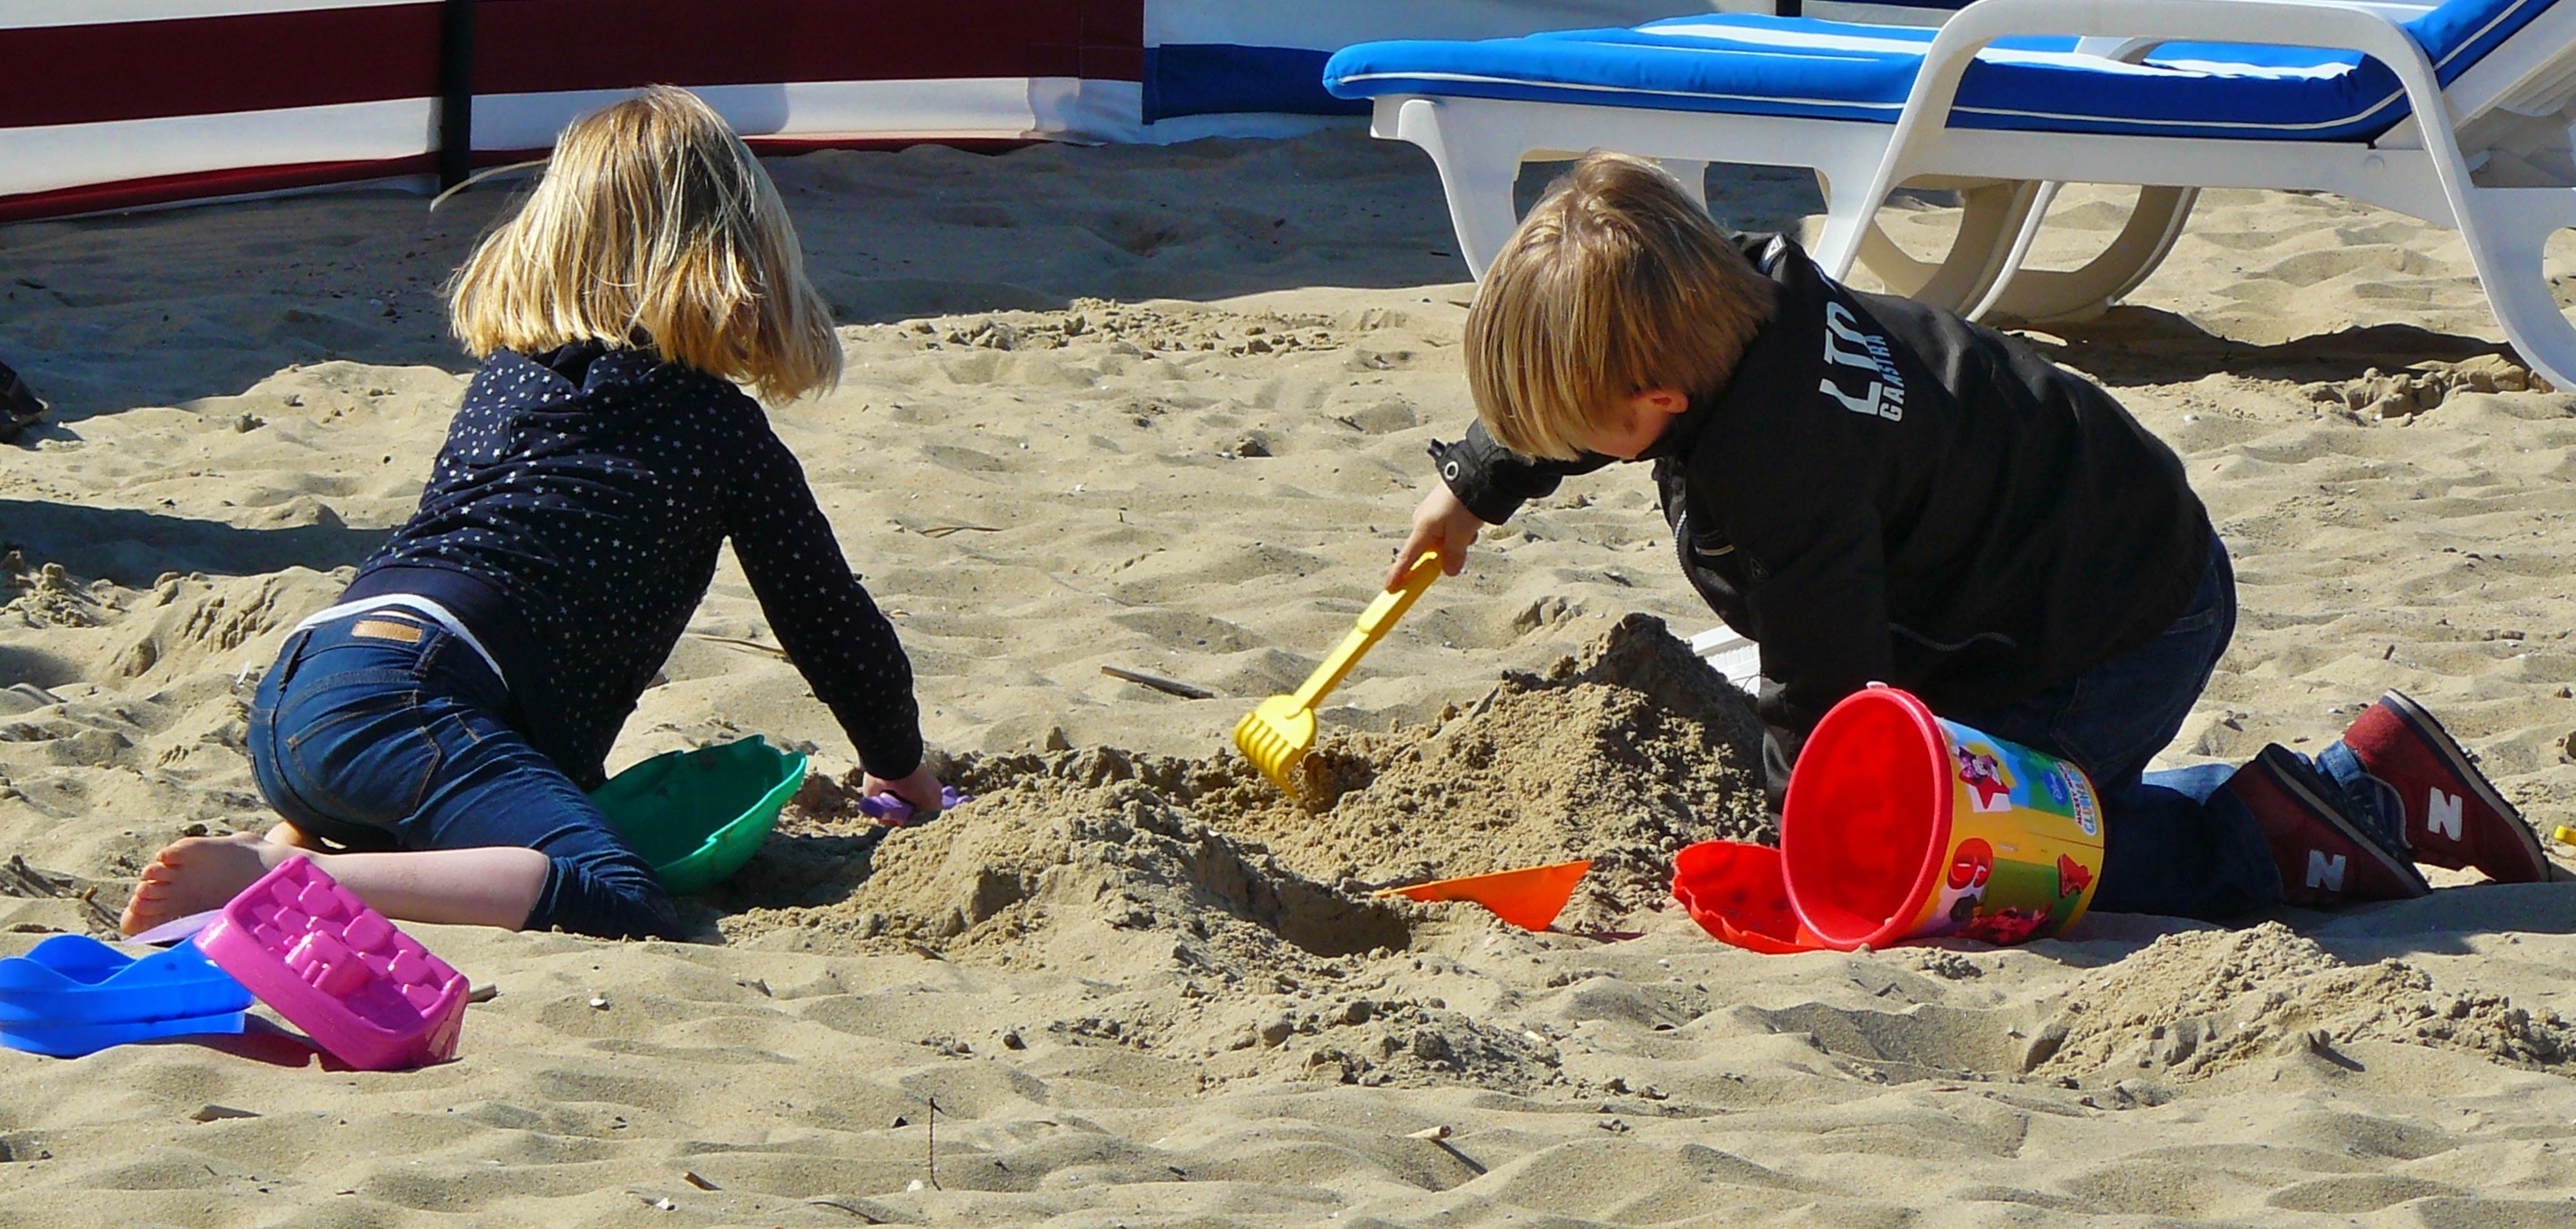
beach, sand, girl, sun, play, summer, holiday, child, human, childhood, children, fun, holidays, build, scene, dig, children playing, sand beach, by the sea, sand toys, plastic toys, sitting child, plastic bucket, in the sand play